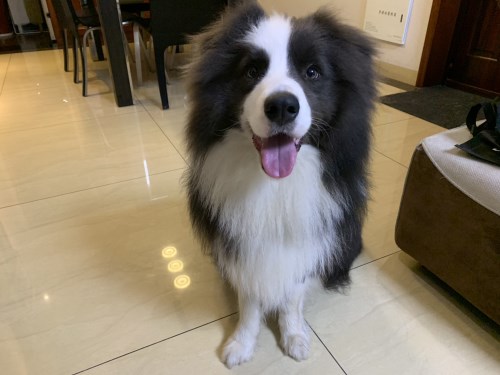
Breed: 2594-n000109-Border_collie